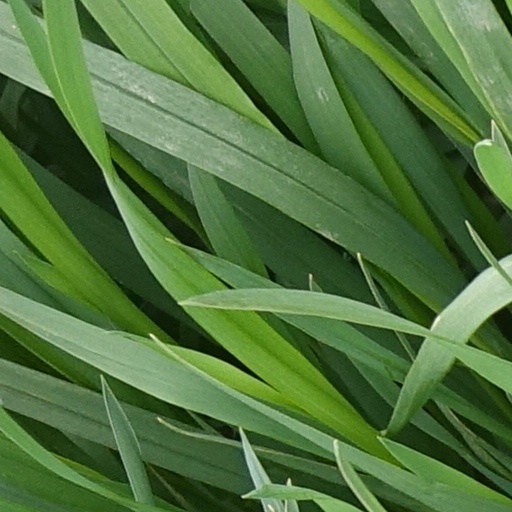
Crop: wheat